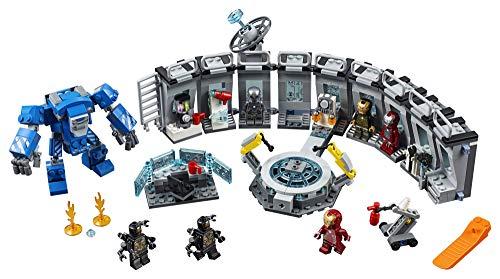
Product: LEGO Marvel Avengers Iron Man Hall of Armor 76125 Building Kit - Marvel Tony Stark Iron Man Suit Action Figures (524 Pieces)
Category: Toys & Games | Building Toys | Building Sets
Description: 524 pieces- Iron Man toy set for boys and girls aged 7+ and for fans and kids; This LEGO Marvel Avengers Iron Man Hall of Armor 76125 building set for kids can be built together with all other original LEGO creative toys and LEGO bricks for creative play.
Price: $48.00
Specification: ProductDimensions:15x10.3x2.8inches|ItemWeight:1.68pounds|ShippingWeight:1.68pounds(Viewshippingratesandpolicies)|ASIN:B07JMHJZYN|Itemmodelnumber:6251485|Manufacturerrecommendedage:7yearsandup